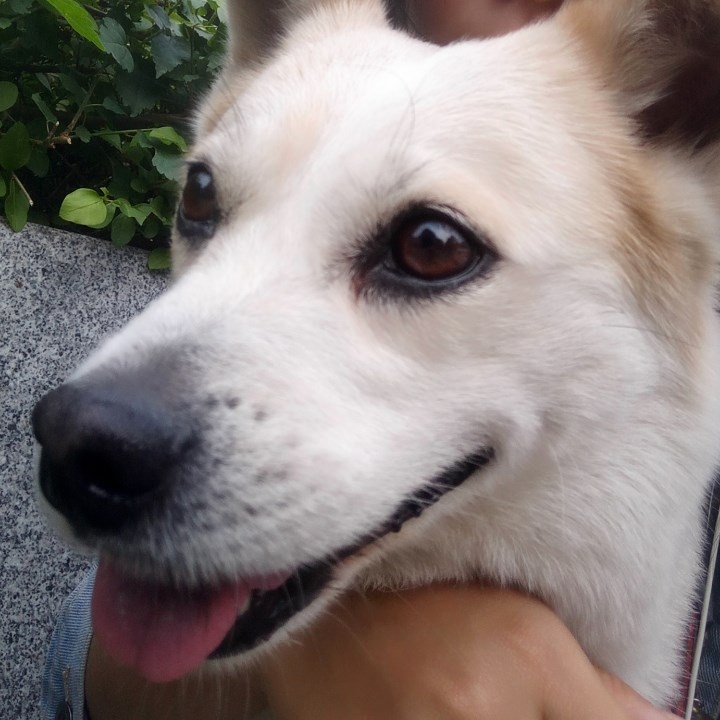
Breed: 2909-n000116-Cardigan